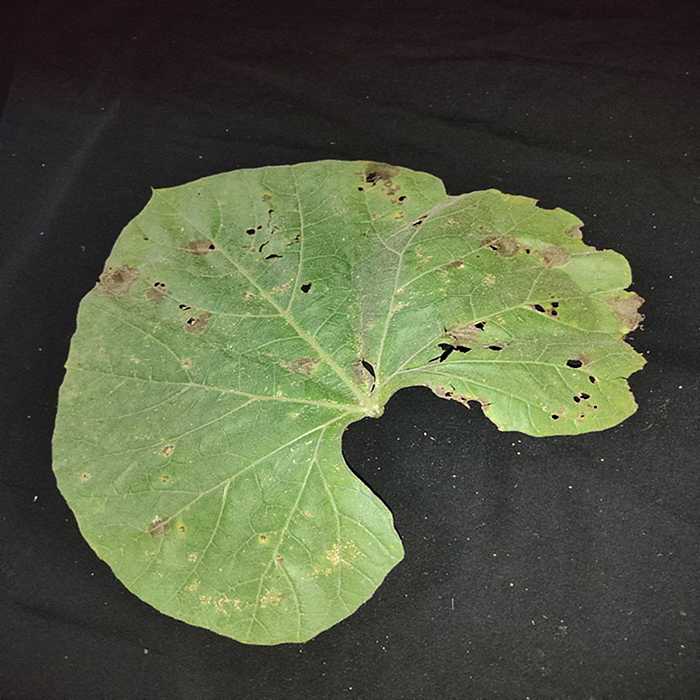
Plant: Bottle gourd
Label: Anthracnose